Israel at the 2016 Summer Olympics

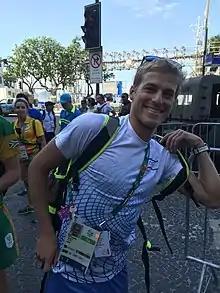
Ron Darmon preparing before the race in the 2016 Summer Olympics

Israel entered one triathlete to compete at the Games, signifying the nation's Olympic debut in the sport. Ron Darmon was ranked among the top 43 eligible triathletes in the men's event based on the ITU Olympic Qualification List as of 15 May 2016. On the topic of being the first Israeli triathlete at the Olympics, he said "Records can be broken but being the first one, that can never be taken away. I'm pretty happy about that." He also said that he did not expect to qualify for Rio, and that he expected his first Olympic qualification to be for Tokyo. Darmon trains in Australia with coach Warwick Dalziel. He received surgery for a broken collarbone in 2015 and had to train to get back in Olympic form. He placed 26th out of 55 participants, with a total time of 1:48.41, 3:40 behind the winner. His best portion of the race was the cycling section, where he had the 16th best time.